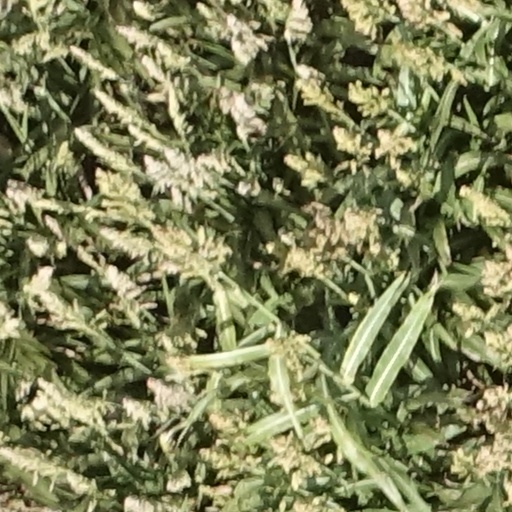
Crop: sorghum